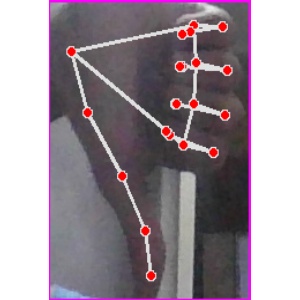
अक्षर: फ